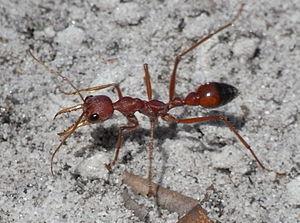
Myrmecia gulosa est une espèce de fourmi du genre Myrmecia, abondante dans tout l'Est de l'Australie.